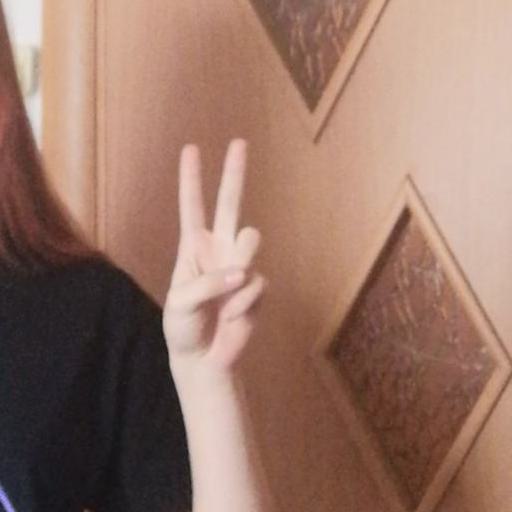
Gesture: peace